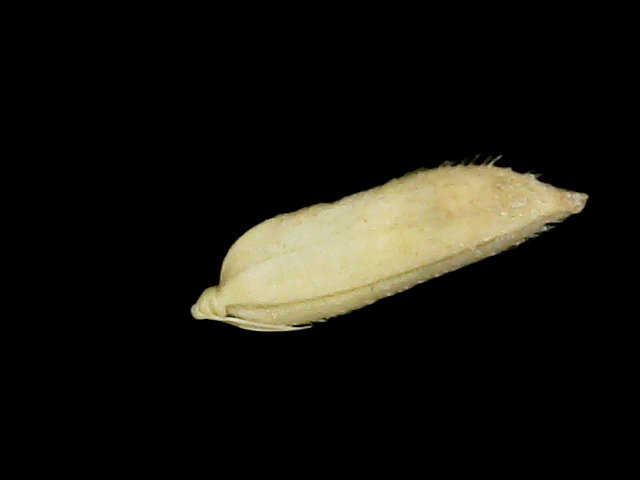
Rice variety: Binadhan14